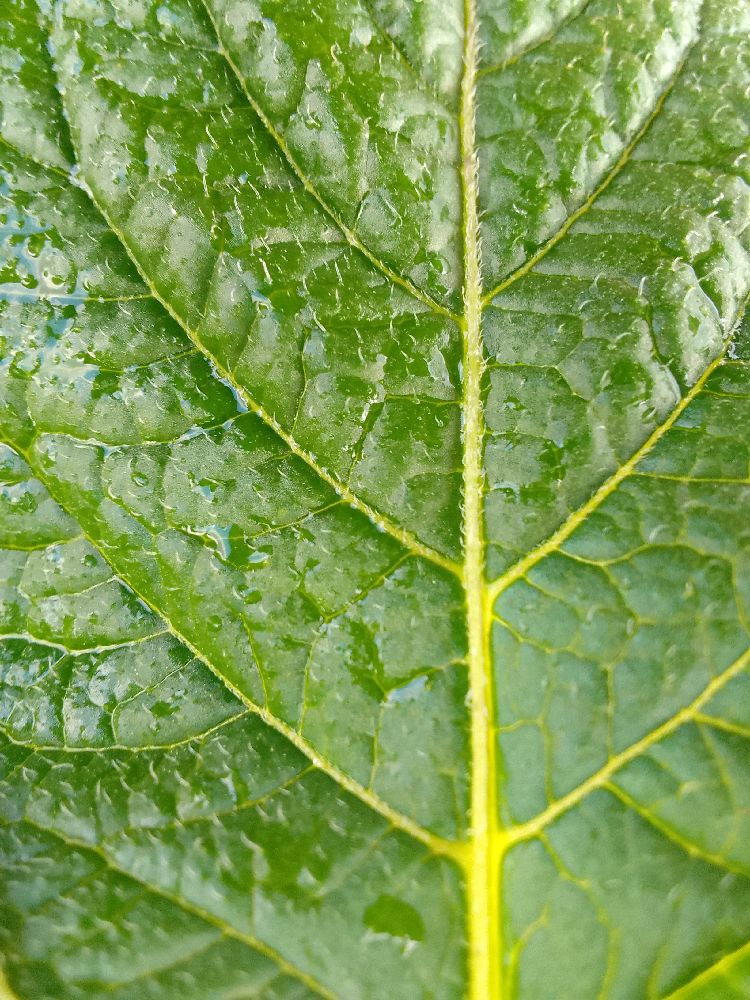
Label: Healthy